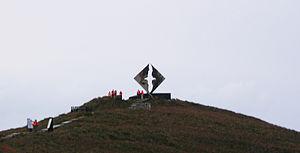
Monument aux Caphorniers sur l'ile Horn
Un cap-hornier est un navire qui a franchi le cap Horn dans un sens ou dans l'autre. Par extension, il désigne également les marins qui ont franchi ce cap mythique le plus au sud de l'Amérique du Sud.
L'île Horn est l'île la plus méridionale de l'archipel L'Hermite, archipel chilien de la Terre de Feu. Elle est surtout connue pour abriter le cap Horn et est souvent considérée comme la terre la plus méridionale d'Amérique même si ce titre revient aux îles Diego Ramirez, à 105 kilomètres à l'ouest-sud-ouest de l'île Horn. La ville d'Ushuaïa se trouve à 138 km au nord-nord-ouest.